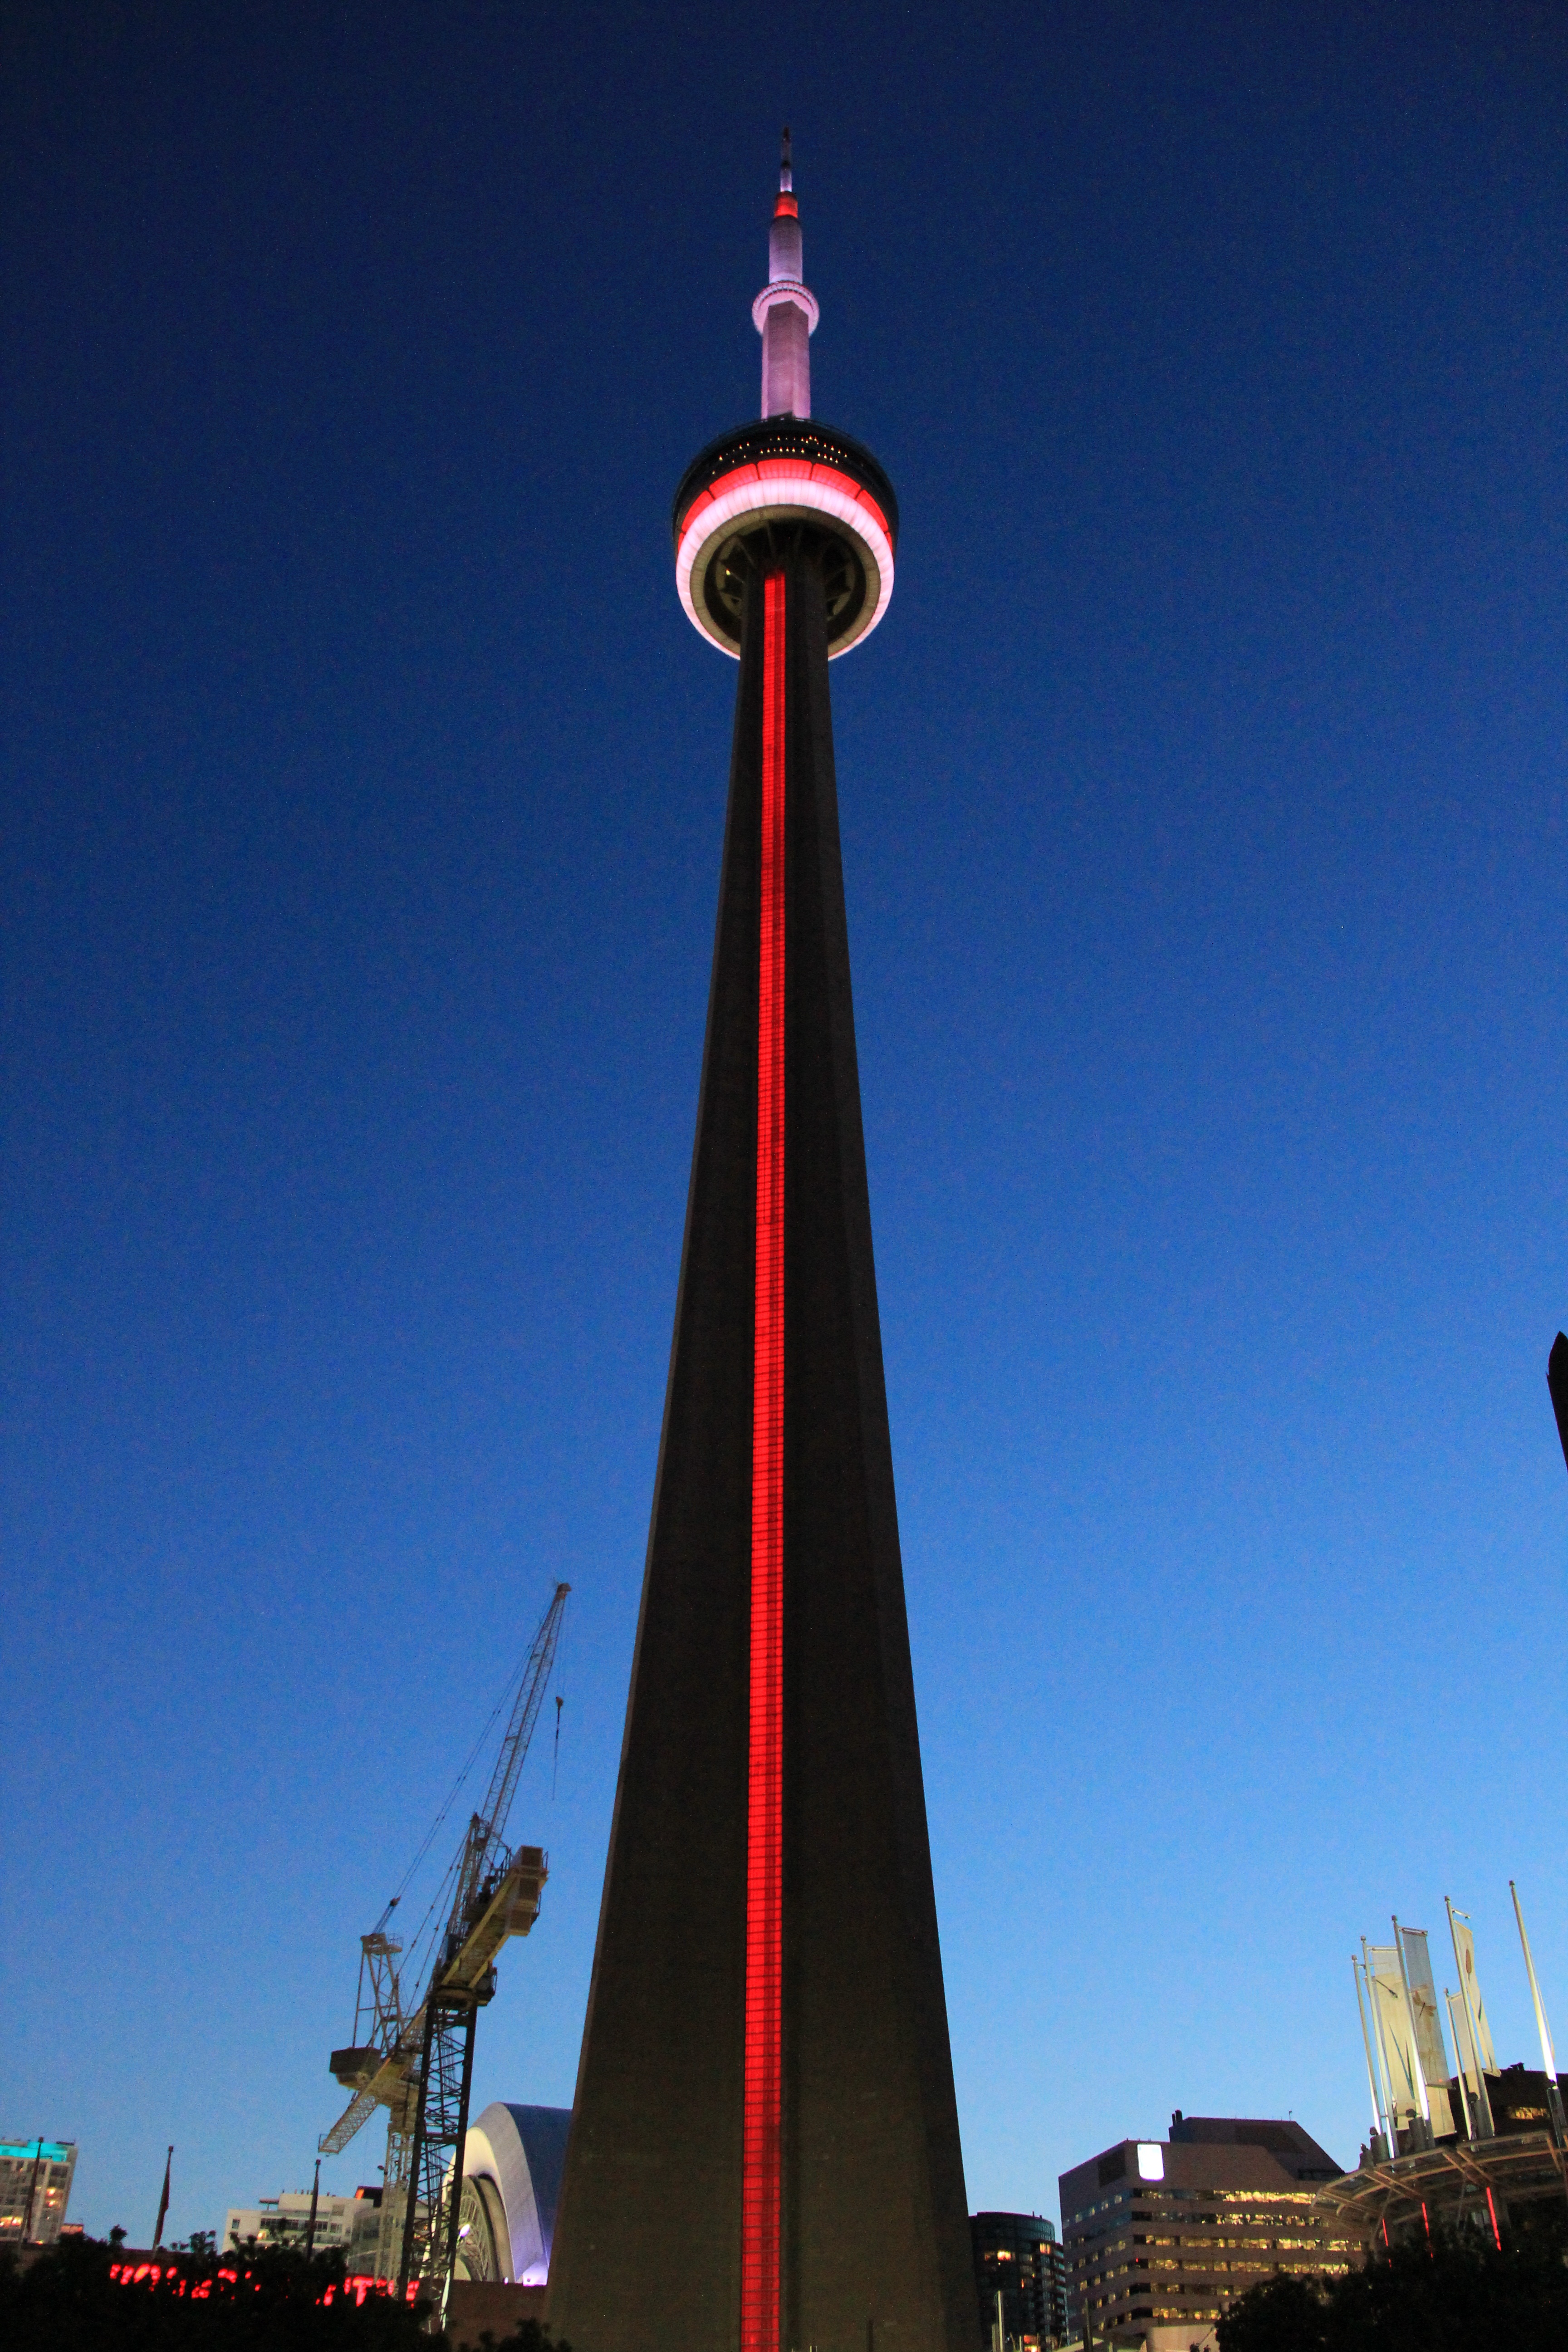
sky, night, view, monument, dusk, evening, tower, landmark, colorful, lighting, canada, spire, steeple, toronto